Planetary consciousness

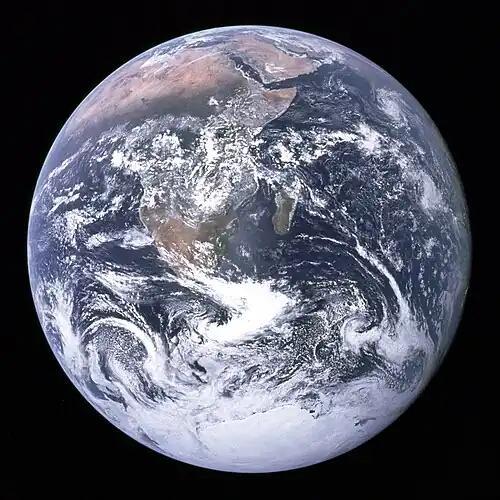
The Earth Seen from Apollo 17

Planetary consciousness is the idea that human beings are members of a planetary society of Earth as much as they are members of their nations, provinces, districts, islands, cities or villages.